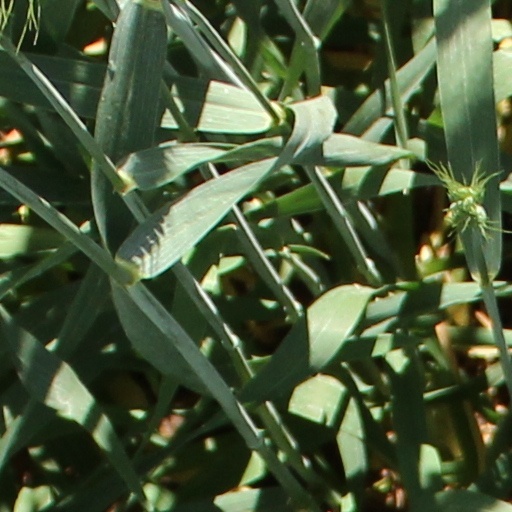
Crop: wheat